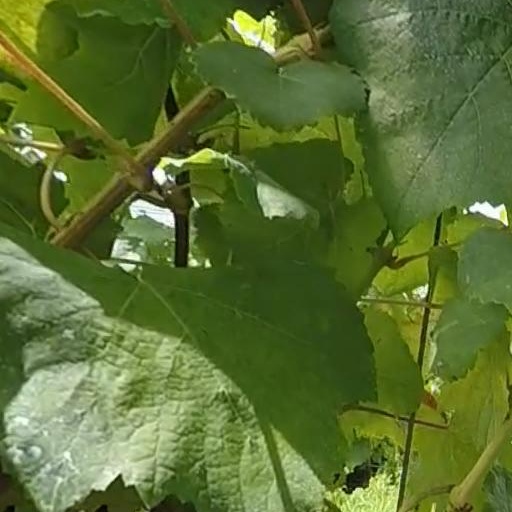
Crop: grape